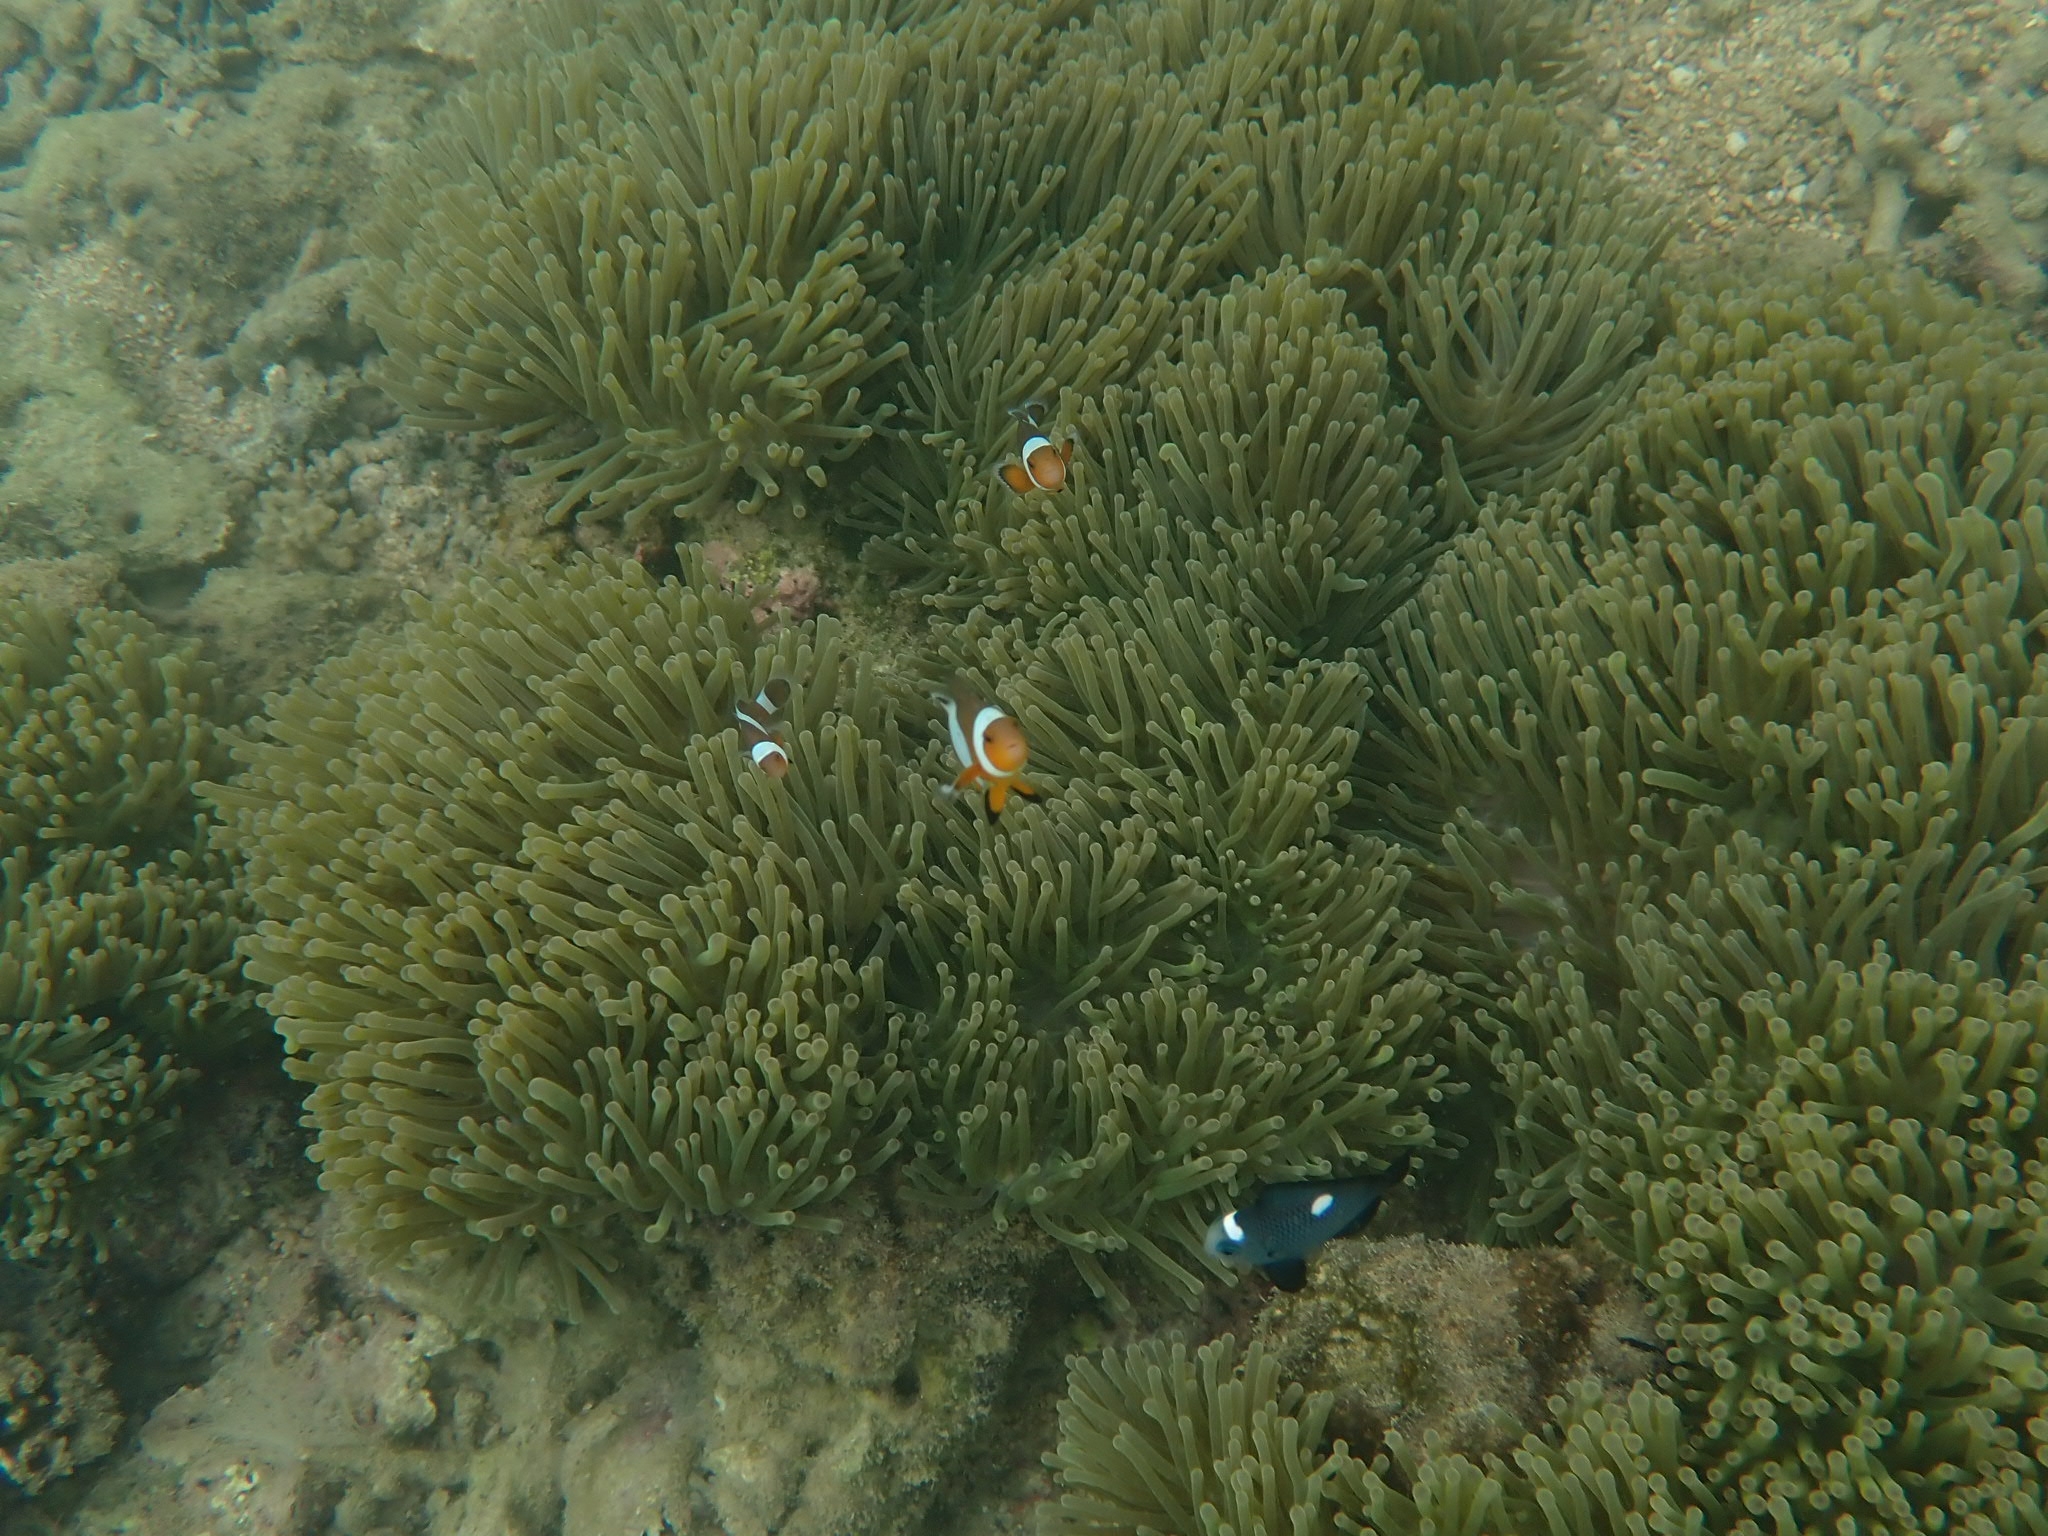
Amphiprion ocellaris (Ocellaris Anemonefish)